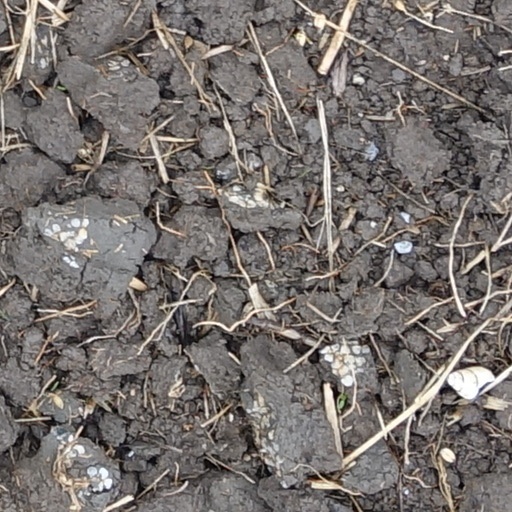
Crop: wheat